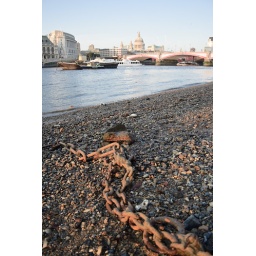
A rusty chain revealed on the beach by the Thames at low tide